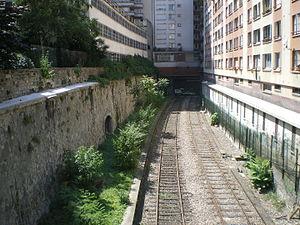
La gare Maison Blanche à Paris
La liste des gares de la ligne de Petite Ceinture recense les gares de cette ligne ferroviaire située à Paris, en France.
La gare de la Maison-Blanche est une gare ferroviaire française désaffectée de la ligne de Petite Ceinture, située dans le 13ᵉ arrondissement de Paris, près de la station de métro Maison Blanche, en région Île-de-France.